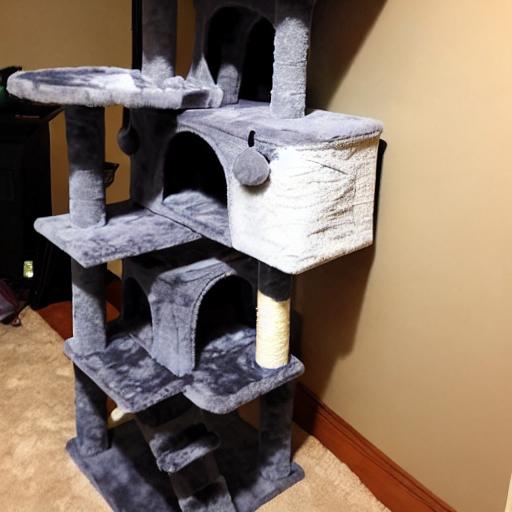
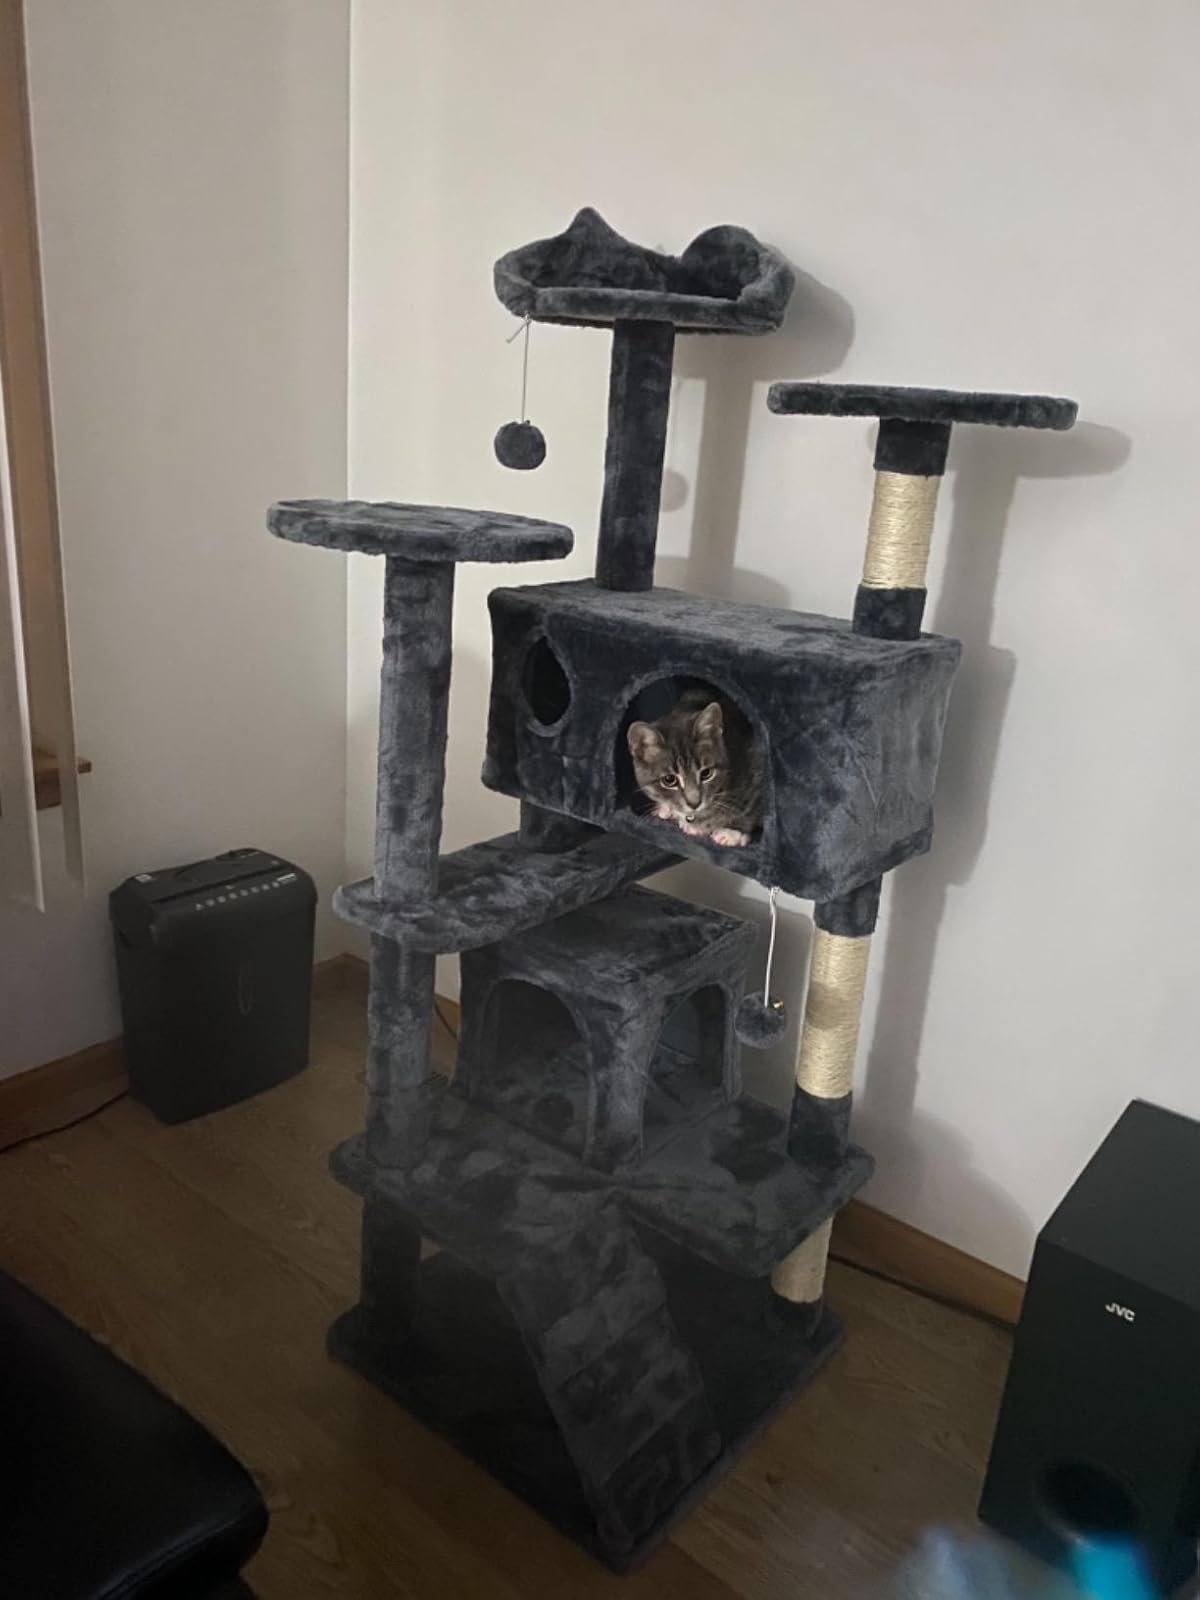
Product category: items_cat tree
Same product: no